Machel Montano

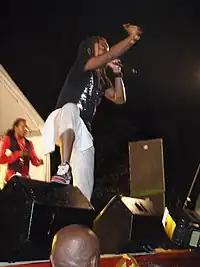
"Machel Montano" performing at a fete at Brian Lara's house in Barbados (2008)

Montano also co-presented the International Sounds of Soca show on BBC Radio 1Xtra for four years with DJ Slic. His successful singles, with and without Xtatik, include "Big Truck" (Xtatik's most successful single, which won the Road March title in 1997), "Outa Space" (with Beenie Man),"With or Without You" and "Runaway" (with Walker Hornung)"Music Farm" (Xtatik), "It's Carnival" (with Destra Garcia), and his Road March title wins in 2006, "Band Of The Year" (with Patrice Roberts), and in 2007, "Jumbie".